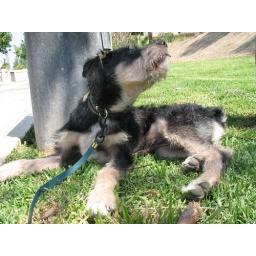
A sunny Sunday afternoon walking in the park - although when it's sunny we do more sitting thtan walking...